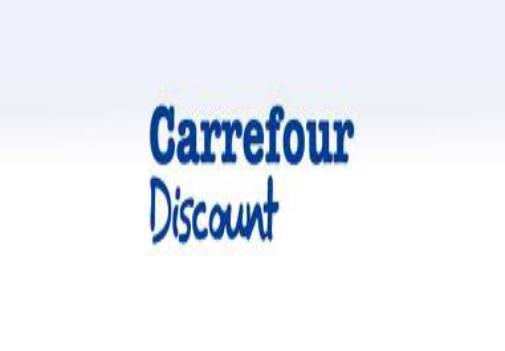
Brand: Carrefour
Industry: Others